List of birds of Albania

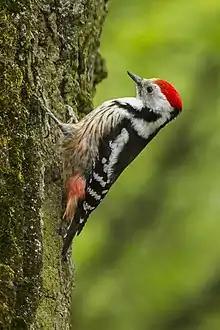

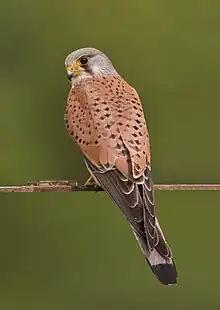

The family Ardeidae contains the bitterns, herons, and egrets. Herons and egrets are medium to large wading birds with long necks and legs. Bitterns tend to be shorter necked and more wary. Members of Ardeidae fly with their necks retracted, unlike other long-necked birds such as storks, ibises and spoonbills.